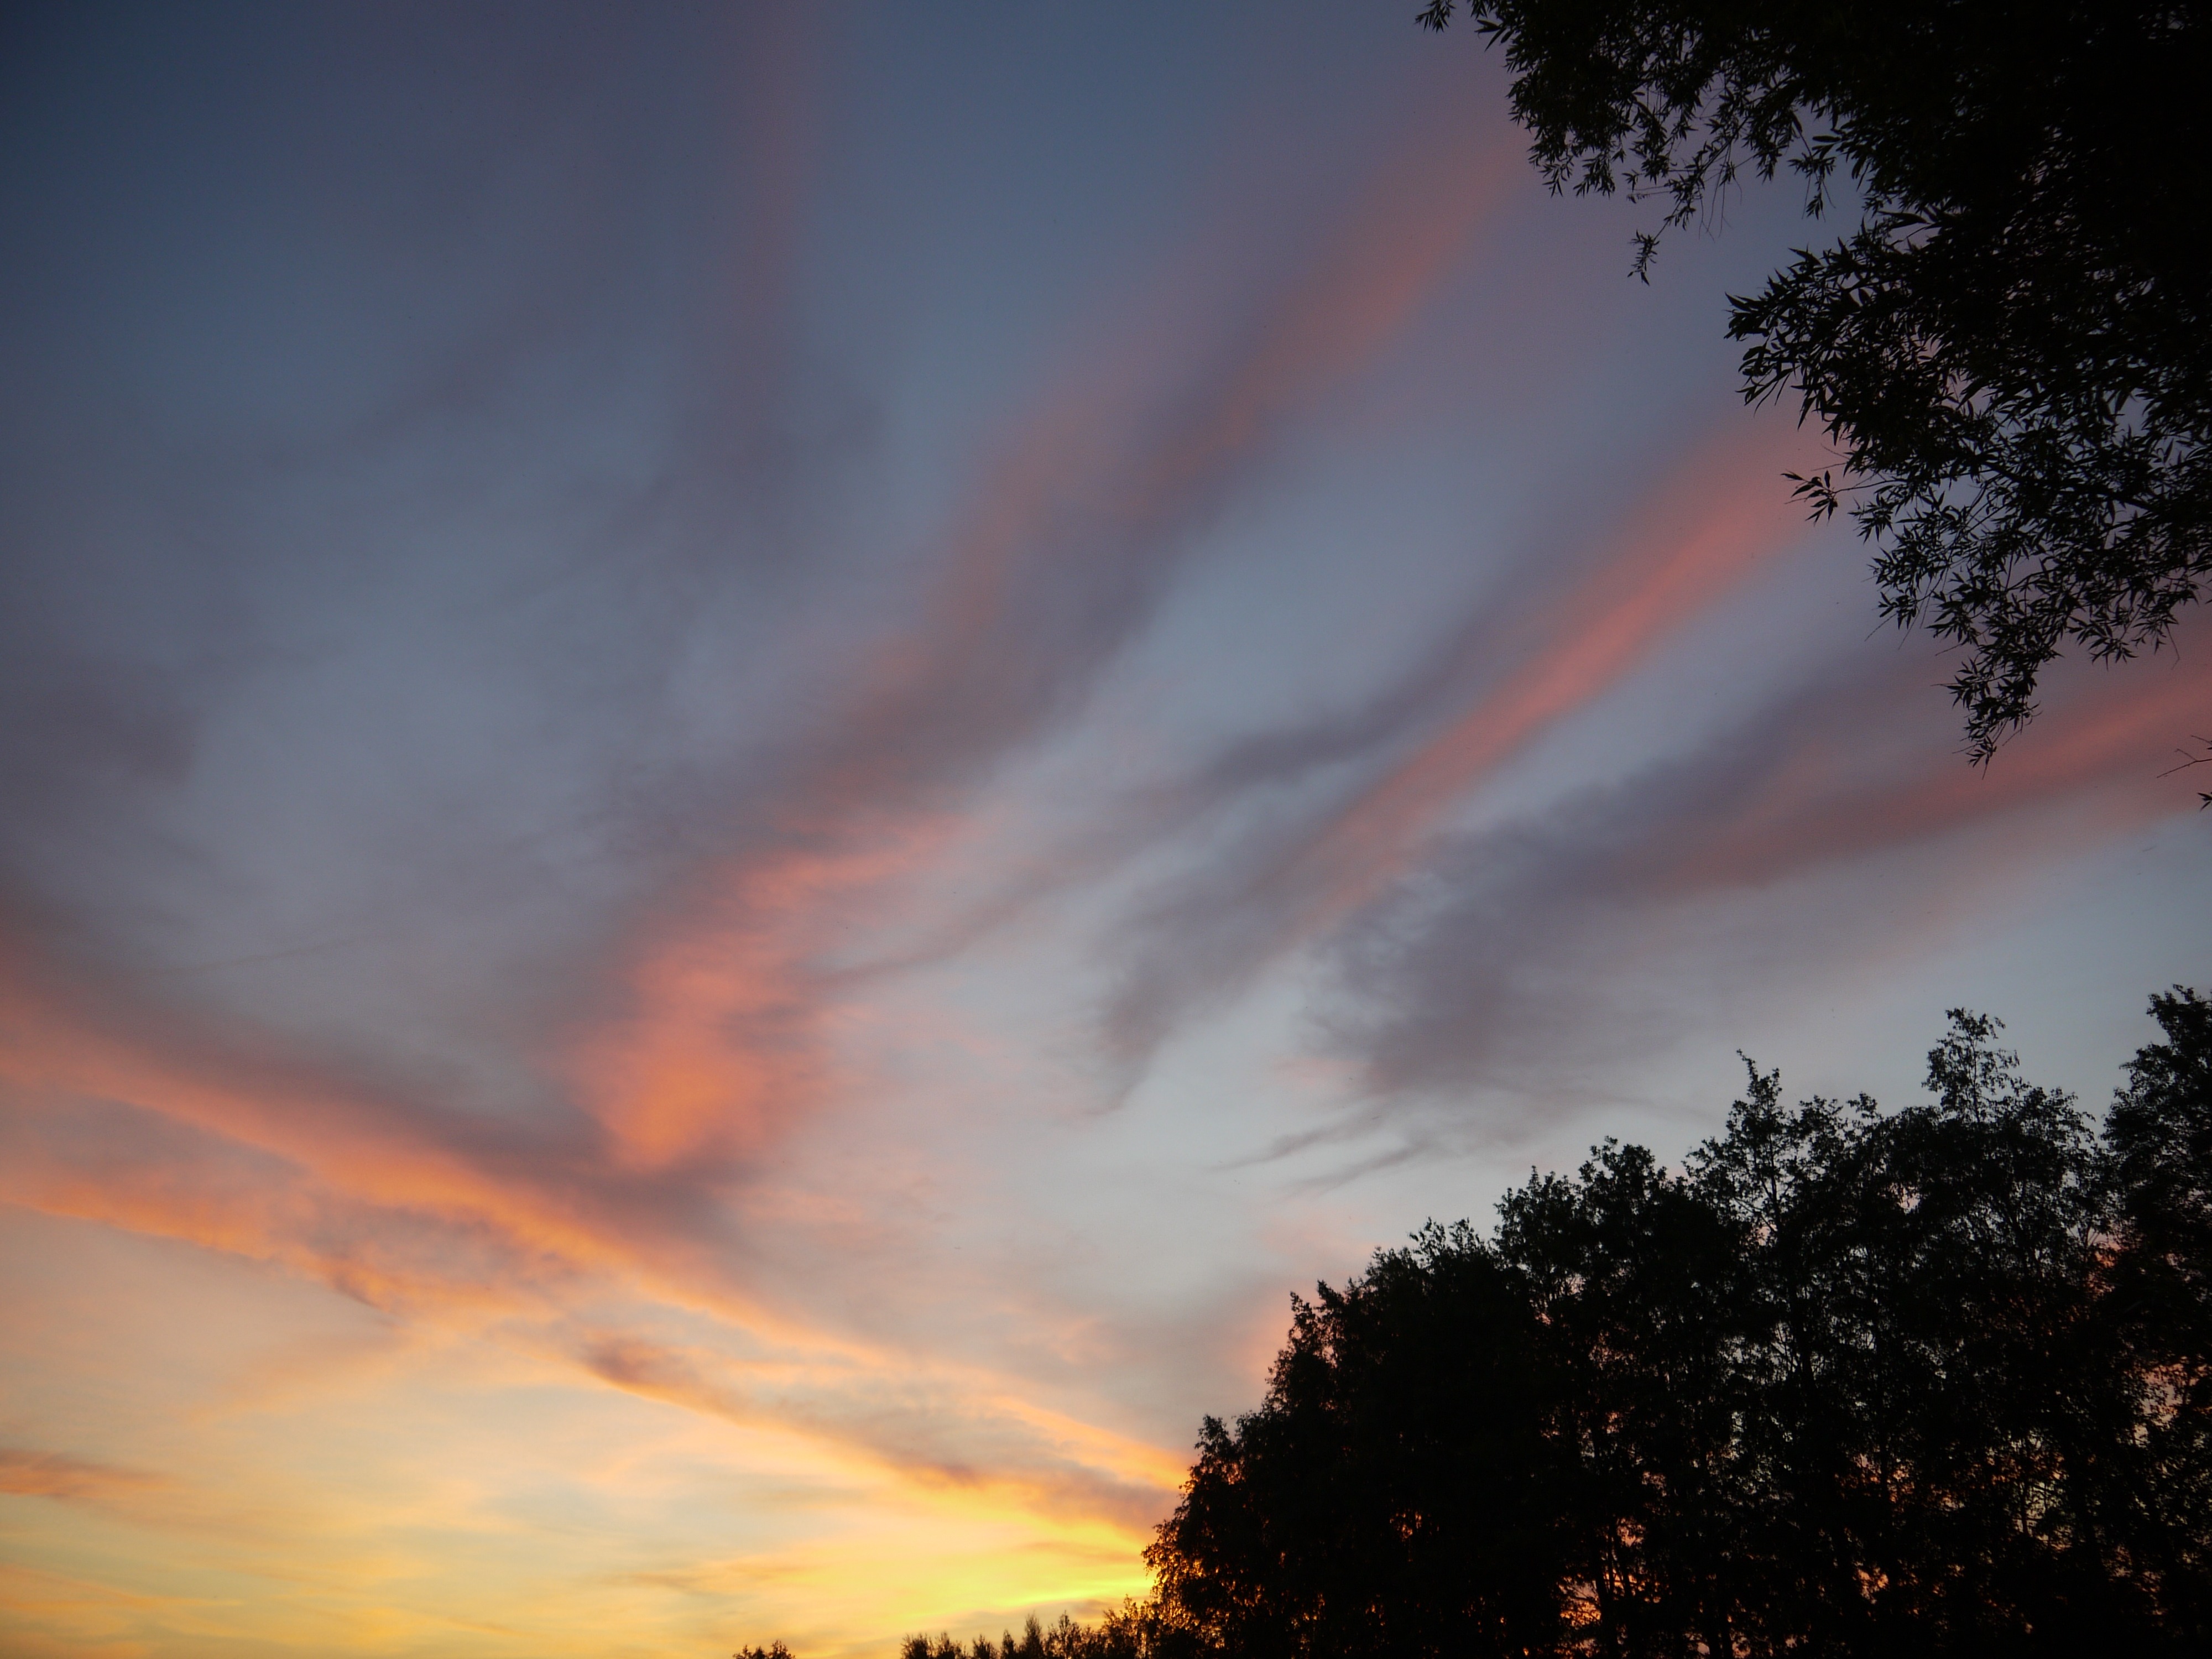
landscape, nature, cloud, sky, sun, sunrise, sunset, sunlight, morning, dawn, atmosphere, dusk, evening, orange, red, rest, clouds, mood, setting, afterglow, evening sky, meteorological phenomenon, red sky at morning